Texarkana Moonlight Murders

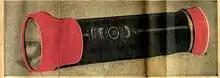
Police called for the public to report anyone who owned a flashlight like the one above, found at the Starks murder scene. This was the first spot-colored photograph published by the "Texarkana Gazette".

In the aftermath of the Starks murder, officers from the entire area were called upon to help in the investigation. Blockades were effected on Highway 67 East. Those who had been driving in the area at the time of the slaying, along with several men found in the vicinity, were detained for questioning. By May 5, forty-seven officers were working to solve the murders. On May 9, a mobile radio station arrived with twenty Arkansas State Police officers and a fleet of ten prowl cars equipped with two-way radios, to help coordinate the growing investigation. On May 11, a teletype machine was installed in the Bowie County Sheriff's office to connect with other law-enforcement offices in Texas. The unofficial theory for a motive amongst the majority of officers was that of "sex mania", as large amounts of money in the home were not taken, nor was Katie's purse.